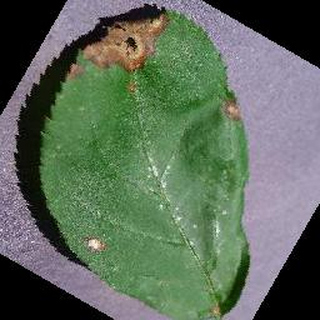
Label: apple_black_rot